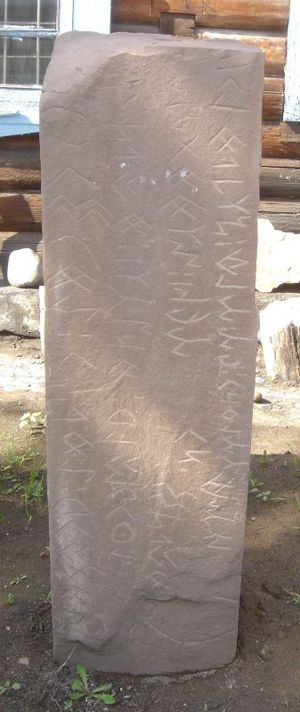
Epigrafik / Geografisk
Sten med orchonskrift.